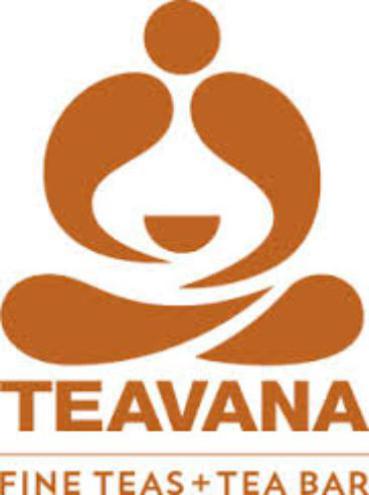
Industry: Food